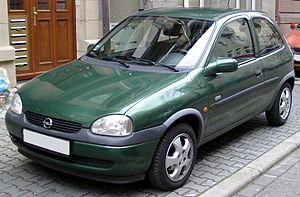
Une citadine polyvalente, est une automobile du segment B, légèrement plus grande et plus puissante qu'une petite citadine mais plus petite qu'une berline compacte. Ces voitures offrent généralement un niveau de confort satisfaisant pour les trajets routiers tout en restant bien adaptées à la circulation urbaine. Cette catégorie est apparue dans les années 1970 avec des modèles d'une longueur de l'ordre de 3,50 m. Aujourd'hui, leur longueur est plutôt de l'ordre de 3,90 m en versions 2 volumes. Le terme de polyvalente est justifié par l'accroissement de la taille moyenne de ce type de véhicule, se rapprochant des compactes. En Amérique du Nord, on parle de sous-compacte. Ces modèles sont les plus populaires dans de nombreux pays d'Europe, France et Italie en tête mais pas en Allemagne ou en Espagne où les compactes sont davantage représentées. Elles ont toutes 5 places.